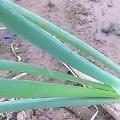
Crop: Onion
Condition: healthy-leaf